Oak Brook, Illinois

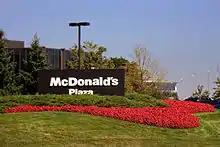
McDonald's Plaza, the former headquarters of McDonald's

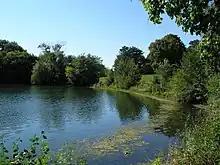
Mayslake Peabody Estate Forest Preserve

While many Oak Brook residents commute to jobs scattered throughout the Chicago metropolitan area, Oak Brook is also the home of many corporate offices. The world headquarters of McDonald's Corporation was in Oak Brook from 1971, when McDonald's moved into the Oak Brook facility from an office within the Chicago Loop, until 2018, when it moved back to Chicago. Other corporations include Ace Hardware, Blistex, Crowe Horwath, TreeHouse Foods, Federal Signal, Sanford, CenterPoint Properties, Dantech Information Technology, Hub Group and Follett Higher Education Group. Global non-profit organizations such as Lions Clubs International, and Zonta International are also based in Oak Brook.